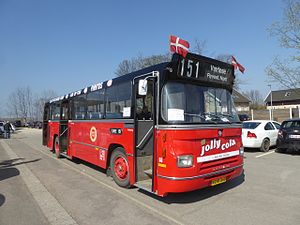
Sporvejsmuseet Skjoldenæsholms sporvogne og busser / Busser / Busser fra resten af Danmark
HR 68 fra Herlev-Ruterne fra 1973.
Sporvejsmuseet Skjoldenæsholms vognpark omfatter pr. 2019 83 sporvogne, 2 hesteomnibusser, 5 batteri- og trolleybusser og 48 benzin- og dieselbusser. Dertil kommer så diverse arbejdskøretøjer og køretøjer anskaffet med henblik på indvending af reservedele. I løbet af 2019 var 33 sporvogne, 13 busser og en hesteomnibus i drift med passagerer i varierende omfang. Dertil kommer nogle sporvogne, der er udstillet i Valby Gamle Remise, og busser i Bushallen. Andre vogne er under restaurering i Remise 1 eller på museets filialværksted på Bornholm, mens resten hovedsageligt er opmagasineret i Remise 3. Sporvognene kommer fra København, Odense, Aarhus og en del udenlandske byer. Busserne stammer generelt fra Hovedstadsområdet, Odense og Aarhus.